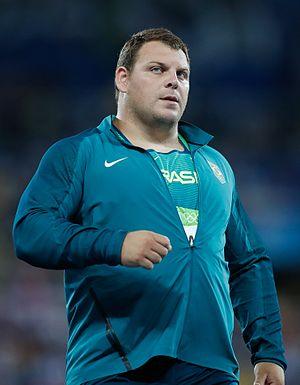
Darlan Romani est un athlète brésilien, spécialiste du lancer de poids.